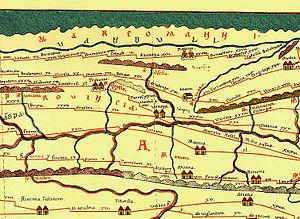
Cet article sur l'histoire de la Tchéquie vise à couvrir l'histoire du territoire appartenant aujourd'hui à la Tchéquie, mais qui a existé autrefois, dans des frontières qui sont à peu près celles du pays actuel, sous d'autres noms : Bohême, royaume de Bohême, Pays de la couronne tchèque, Bohême-Moravie ou République fédérale tchèque.
La Rhétie, aussi appelée Rhétie-Vindélicie, était une province de l'Empire romain, habitée dans le Tyrol par les Rhètes et en Bavière par les Vindéliciens ; elle correspond de nos jours au cantons actuel des Grisons et du Valais, au Tyrol, au Sud de la Bavière, à l'Est du Wurtemberg et au Nord de la Lombardie. Conquise en 15 av. J.-C. par Drusus et Tibère, la province impériale de Rhétie est divisée au IVᵉ siècle entre la Rhétie I et la Rhétie II. Excentrée et peu développée économiquement, la Rhétie est une proie facile pour les Alamans qui occupent le territoire avant d'envahir la rive gauche du Rhin pour y créer leur propre royaume. Au Vᵉ siècle, elle est envahie par les Alains et les Vandales avant d'être prise par Théodoric, roi des Ostrogoths. Elle est occupée au début du VIᵉ siècle par les Bavarii qui y créent le premier duché de Bavière, lequel sera annexé par Charlemagne. Des îlots de romanisation persistent pendant quelques siècles autour de l’évêché d'Augsbourg et jusqu’à nos jours en Suisse dans le canton des Grisons, antérieurement appelé canton de Rhétie, où subsiste une langue latine, le « rhéto-roman » ou « romanche ».
L’histoire de l'Autriche désigne l'histoire du pays d'Europe centrale appelé aujourd'hui Autriche. Mais la définition géopolitique du pays ayant connu de profonds changements au cours des périodes moderne et contemporaine, cette histoire concerne donc aussi les pays voisins : Allemagne, Hongrie, Suisse, Italie, etc.
Les Marcomans sont un peuple germanique occidental, connu notamment grâce à l'historien romain Tacite qui les situe entre Naristes et Quades, dans l'actuelle Moravie. Installés là en -9 av. J.-C., sous l'égide du roi Maroboduus, ils se confrontent régulièrement à l'Empire romain avant de disparaître aux IIIᵉ – IVᵉ siècles.